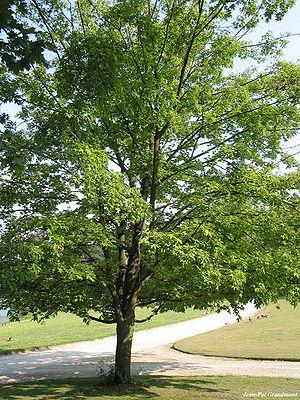
Meise (Belgique), Jardin National Botanique de Belgique - Acer saccharum - Érable à sucre.